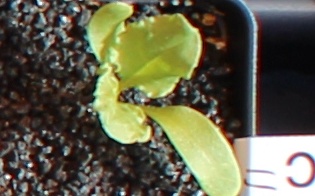
Label: Sugar beet